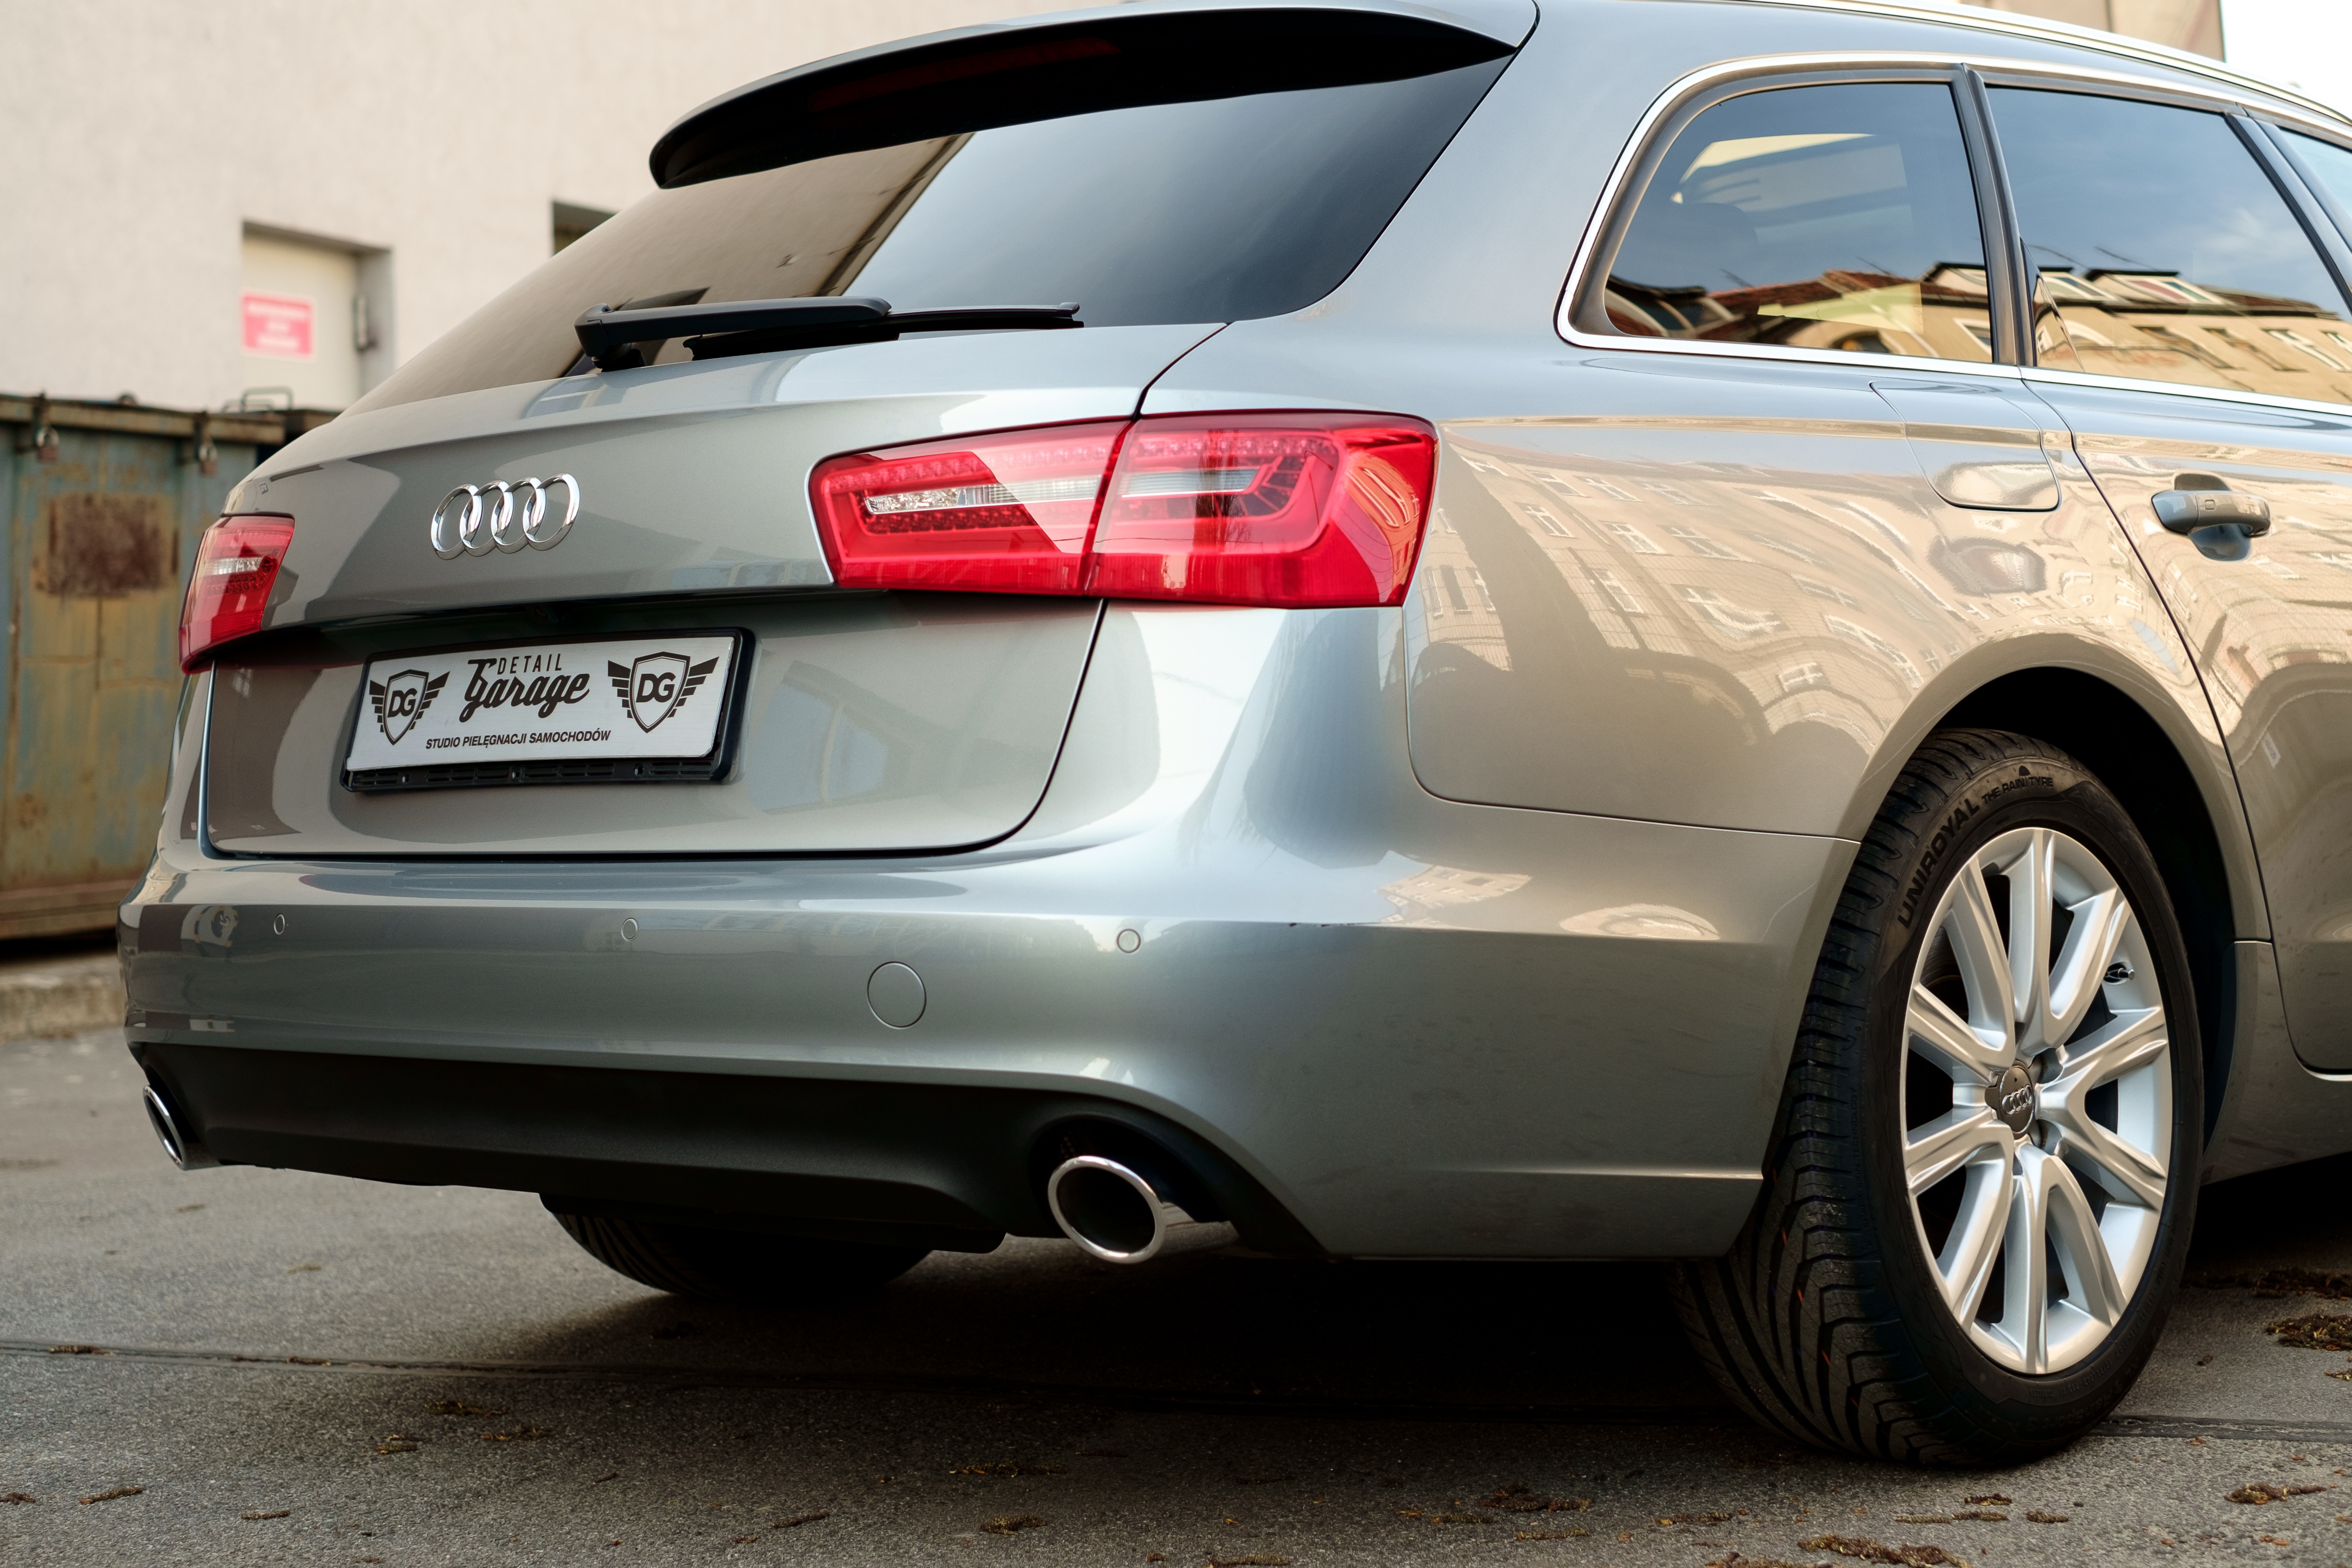
technology, car, wheel, automobile, transportation, transport, vehicle, show, metal, auto, business, modern, automotive, sports car, bumper, luxury, design, motor, sedan, new, style, elegant, audi, vechicle, presentation, mechanic, benz, audi a6, limited, land vehicle, automobile make, automotive exterior, automotive design, luxury vehicle, vehicle registration plate, family car, executive car, mid size car, audi rs 6